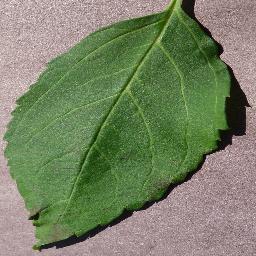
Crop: cherry
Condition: (including_sour)_healthy